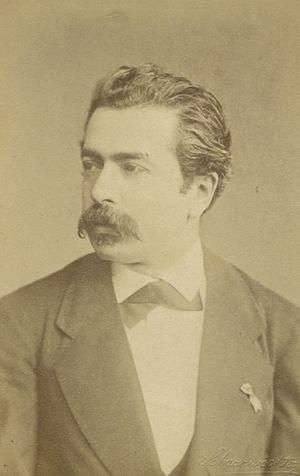
Józef Wieniawski, né le 23 mai 1837 à Lublin et mort le 11 novembre 1912 à Bruxelles, est un pianiste, pédagogue et compositeur polonais. Il était le jeune frère du voloniste Henryk Wieniawski et l’oncle du compositeur Adam Tadeusz Wieniawski.